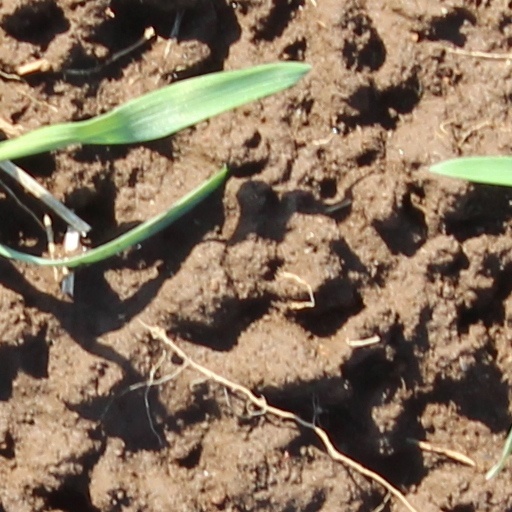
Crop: wheat